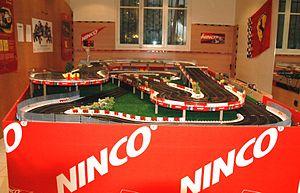
Slot And Go est la marque déposée d'un magasin français spécialisé dans le circuit routier électrique miniature.